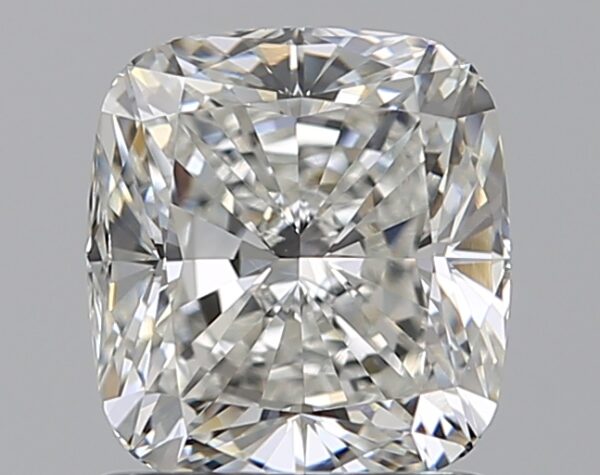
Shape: cushion
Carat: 1.29
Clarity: VVS2
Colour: G
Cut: EX
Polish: EX
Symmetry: EX
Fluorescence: N
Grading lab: GIA
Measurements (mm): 6.4 x 5.92 x 4.12